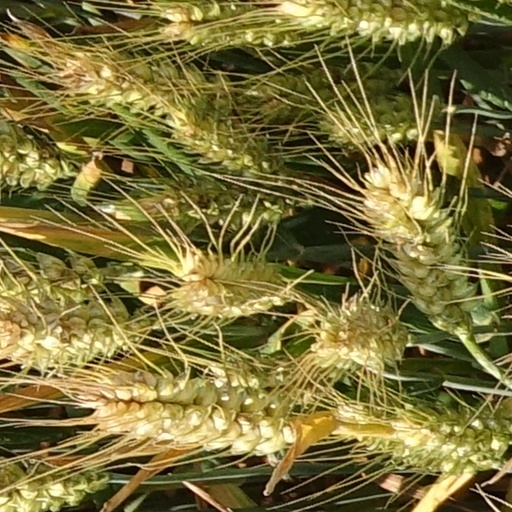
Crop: wheat